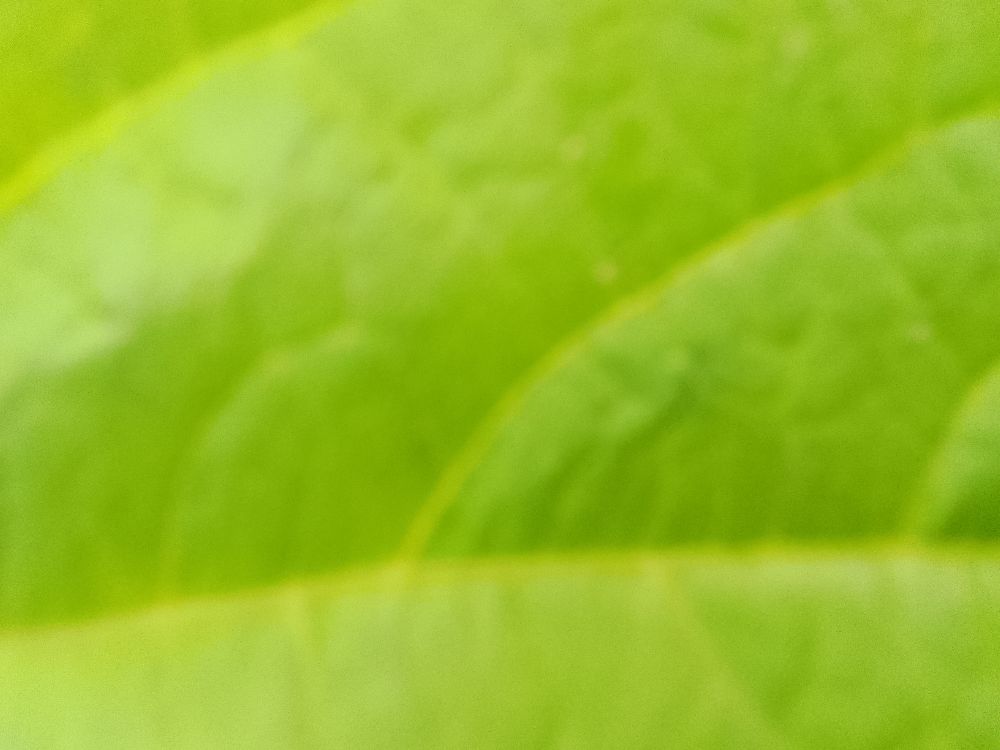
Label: healthy